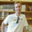
Label: man